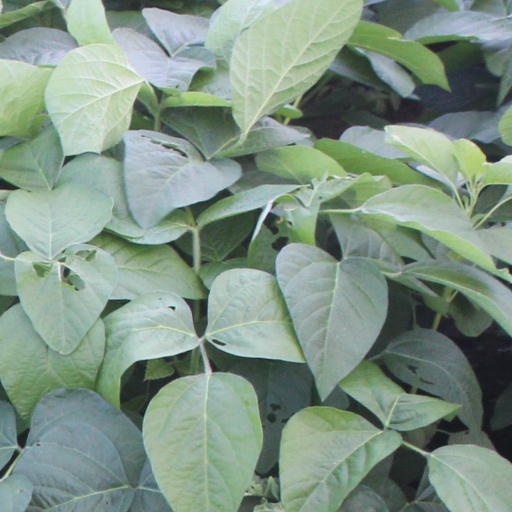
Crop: soybean